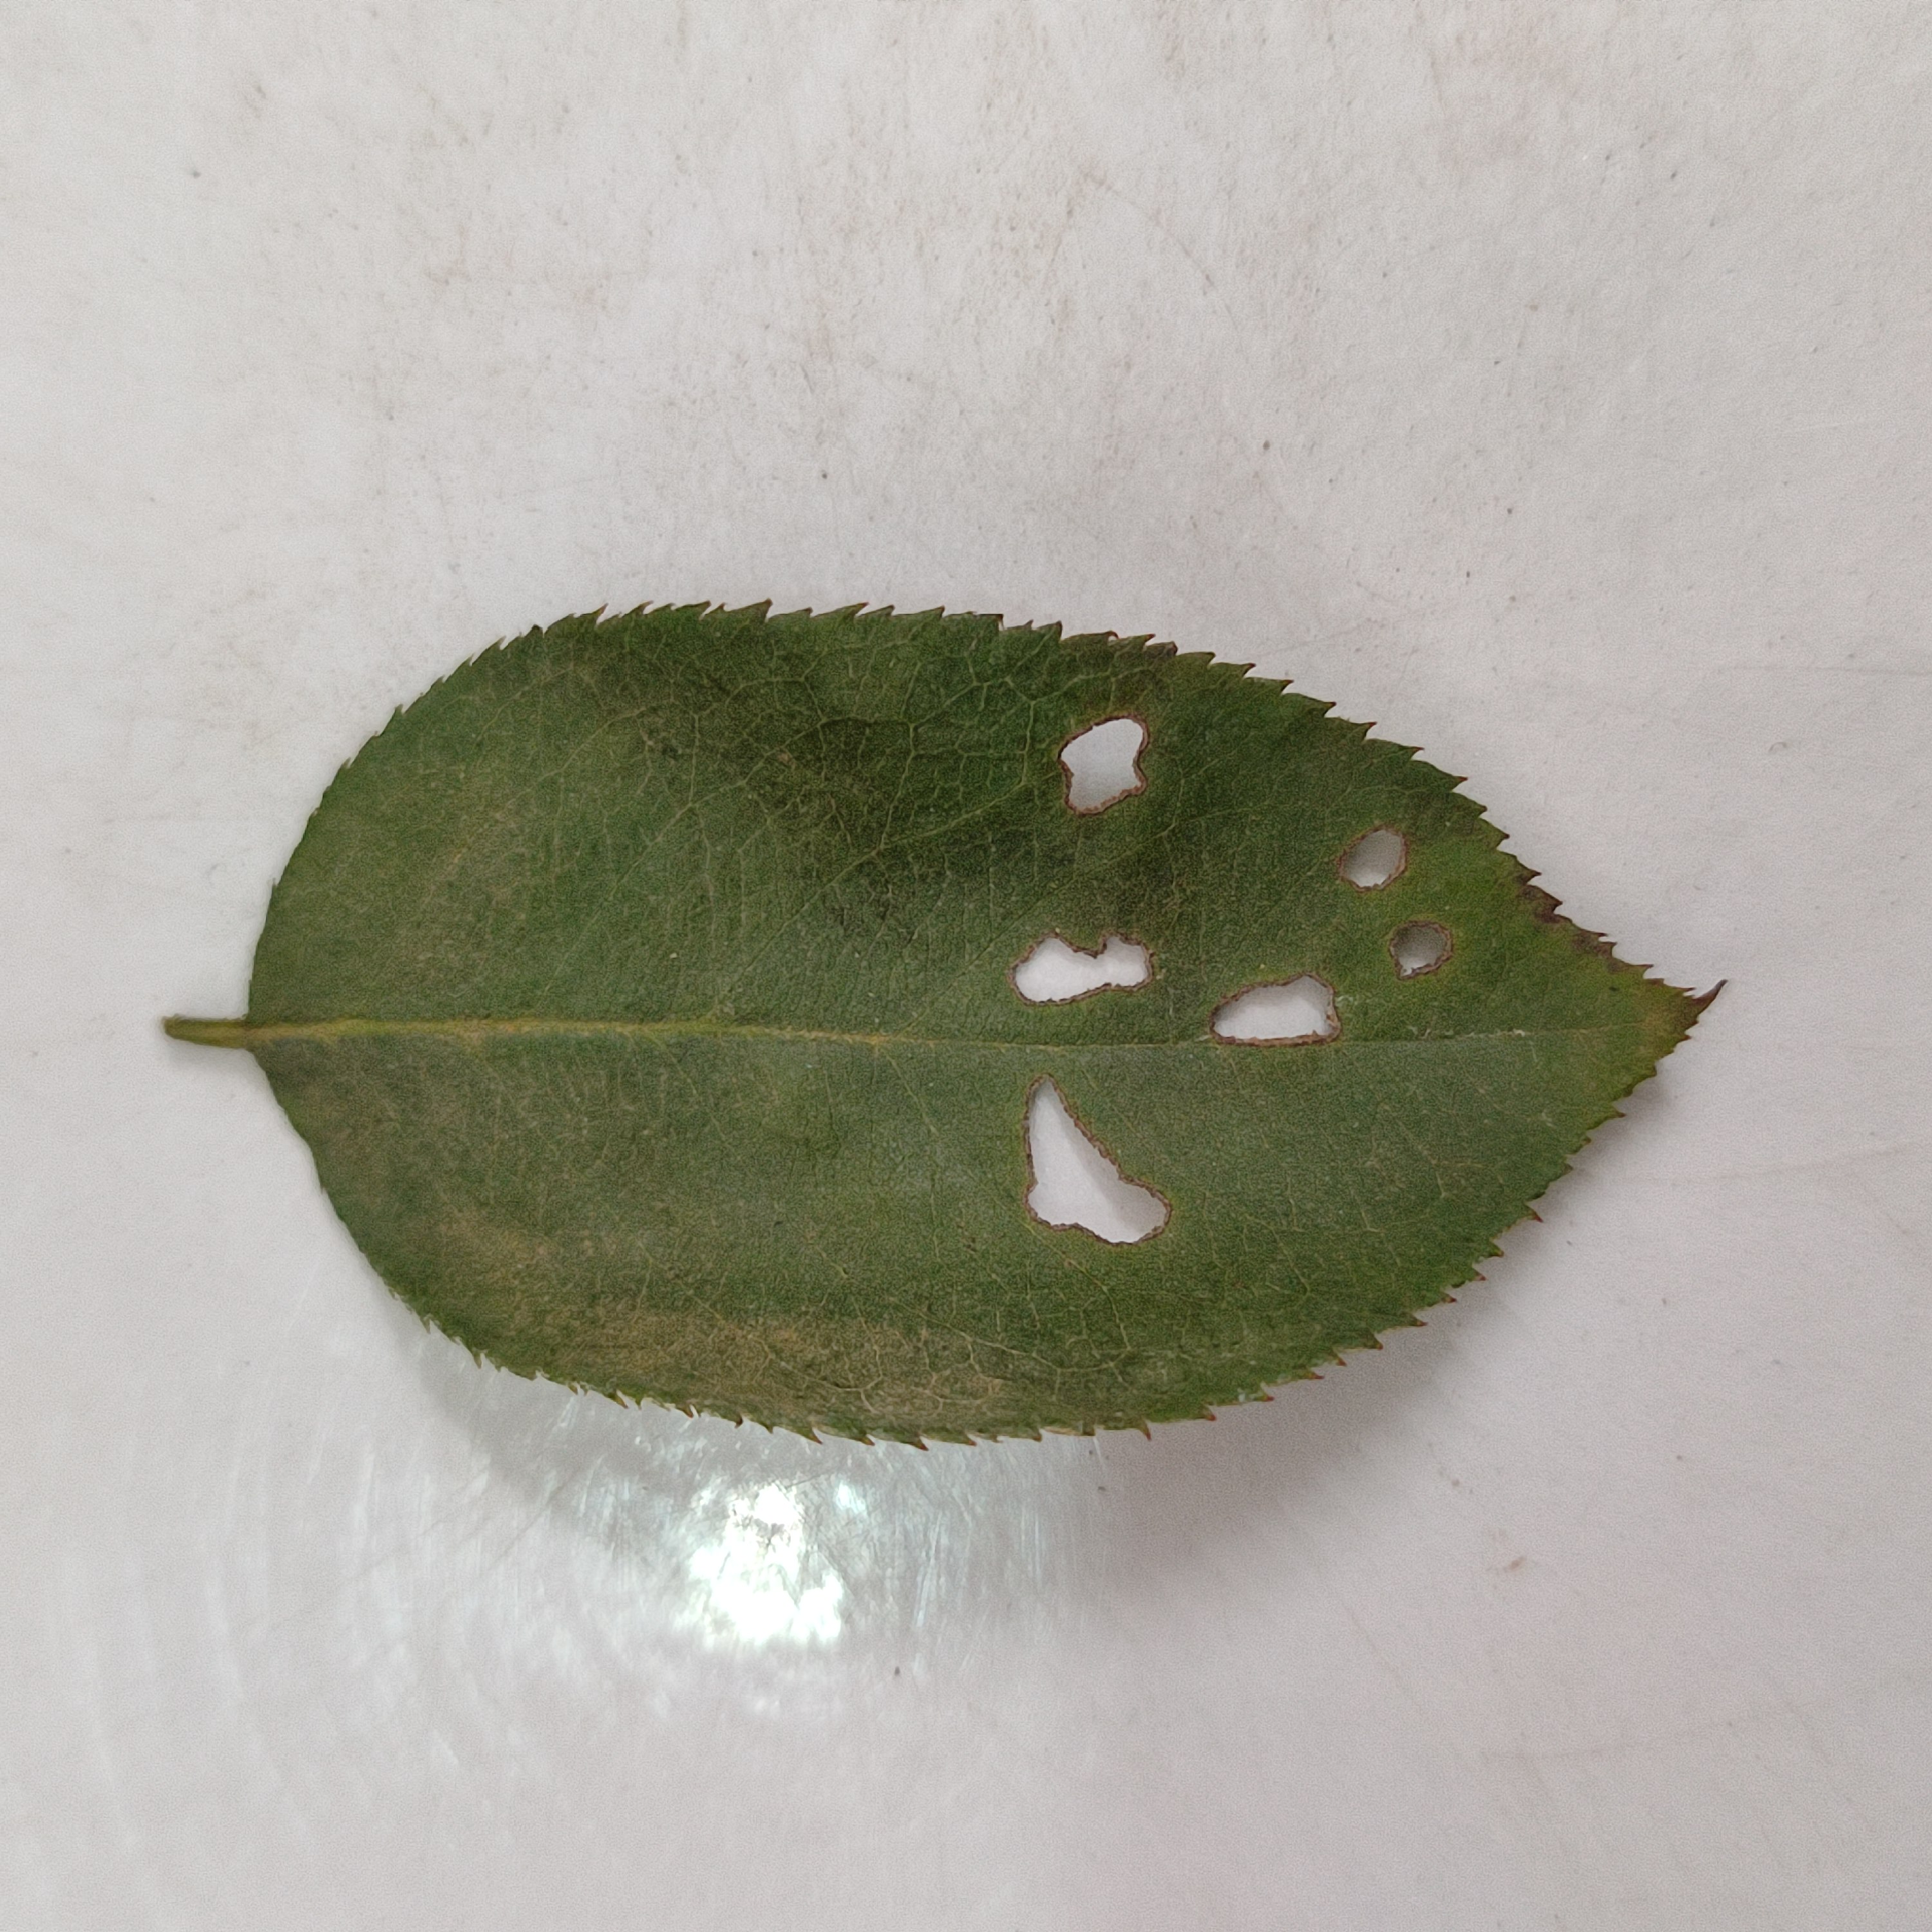
Label: Insect Hole